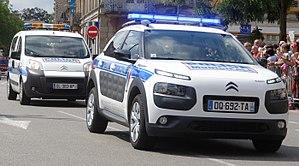
Belfort est une commune française située dans le nord-est de la région Bourgogne-Franche-Comté. Chef-lieu du Territoire de Belfort, la commune comptait 49 519 habitants en 2015. Elle est la principale commune et le cœur urbain d'une agglomération de 105 390 habitants.